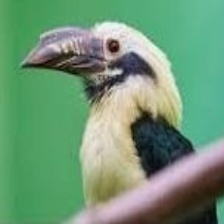
Species: VISAYAN HORNBILL
Scientific name: PENELOPIDES PANINI
ImageNet parent category: hornbill